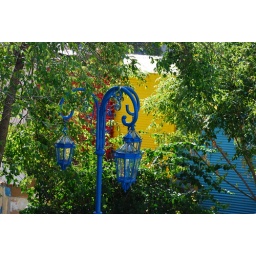
Even the lamp posts are colorful in La Boca